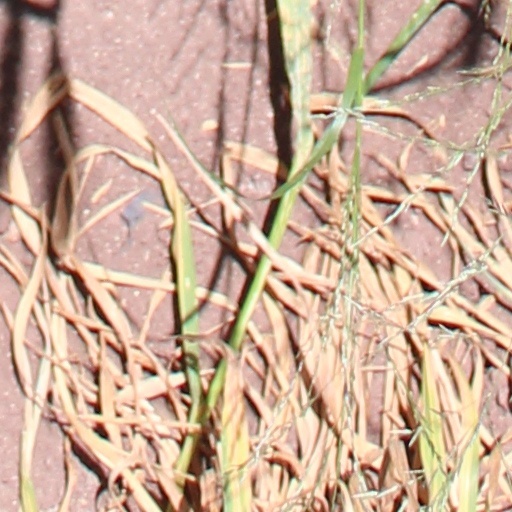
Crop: wheat